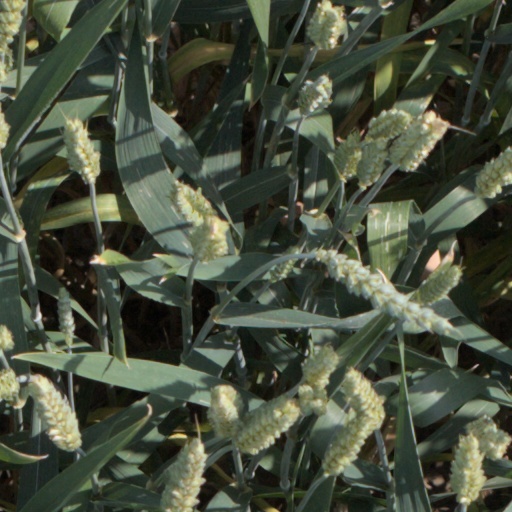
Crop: wheat